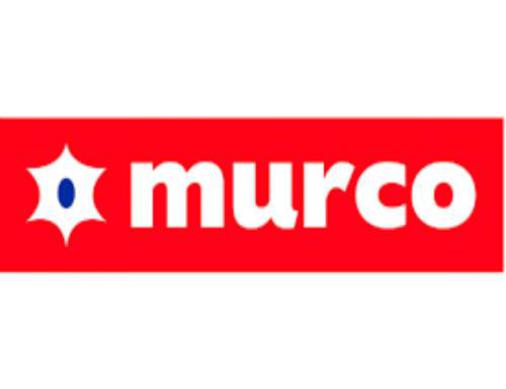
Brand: murco-2
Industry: Electronic